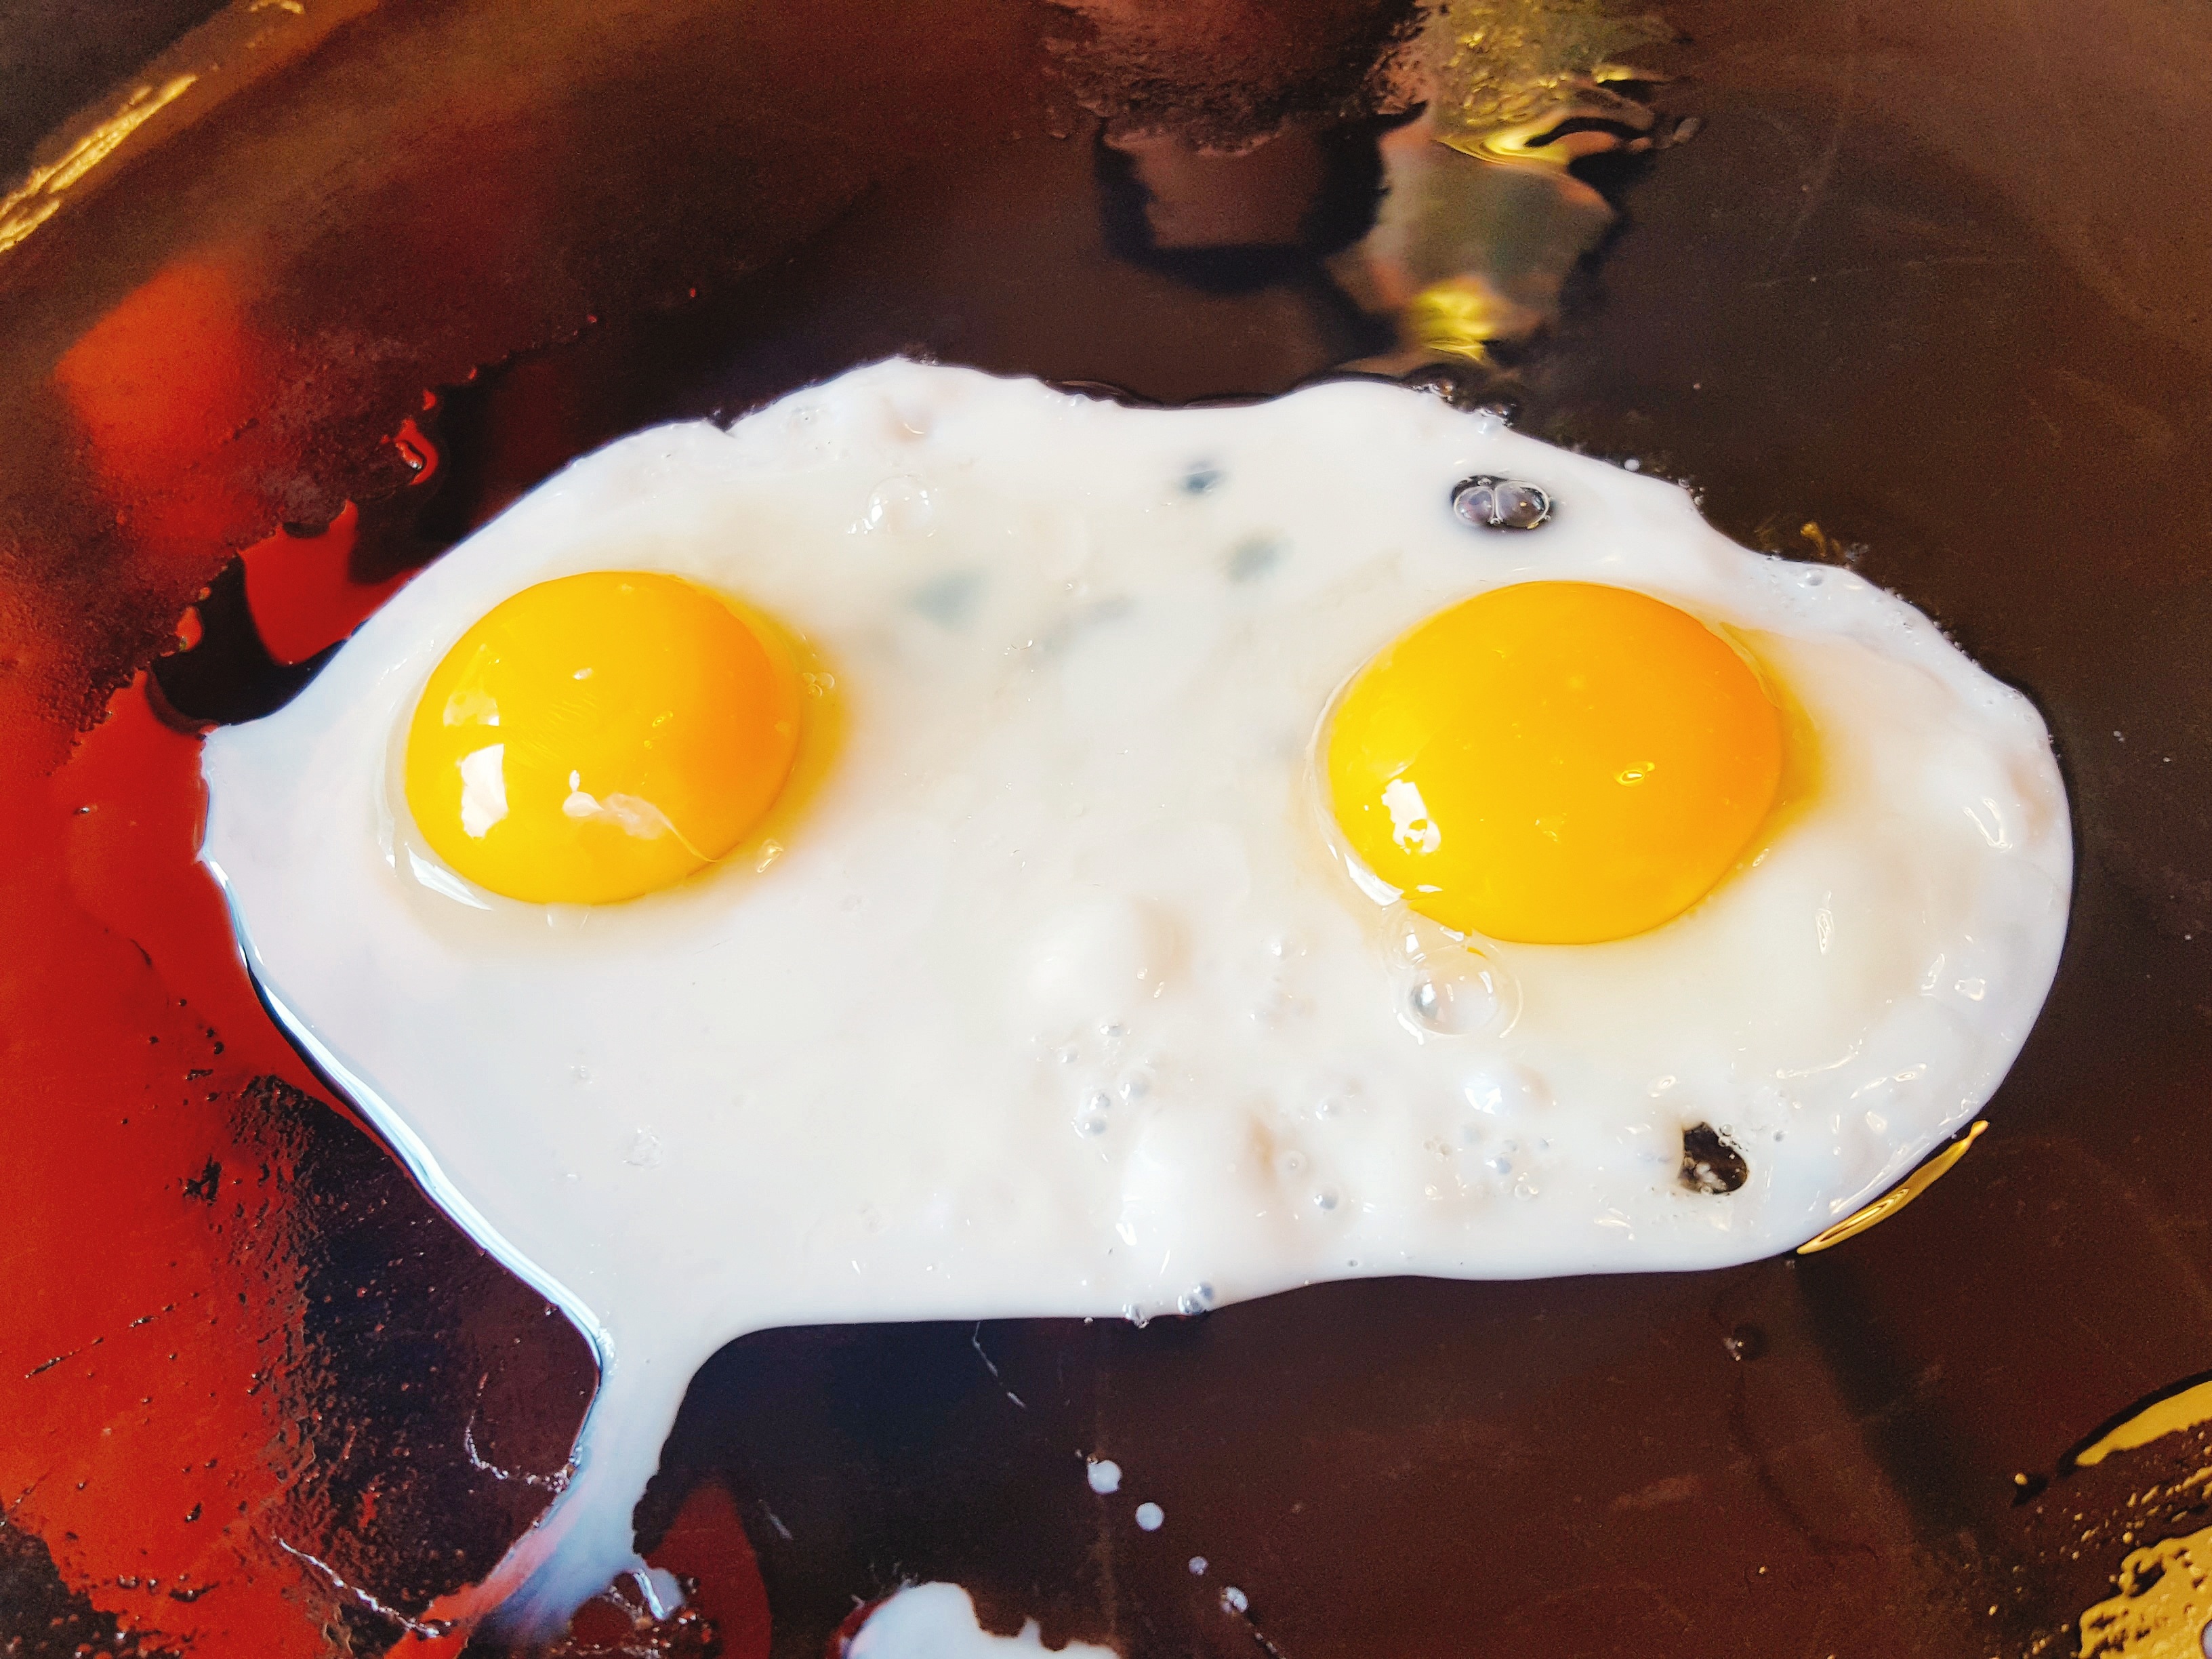
dish, meal, food, produce, breakfast, delicious, egg, fried egg, eggs, animal source foods